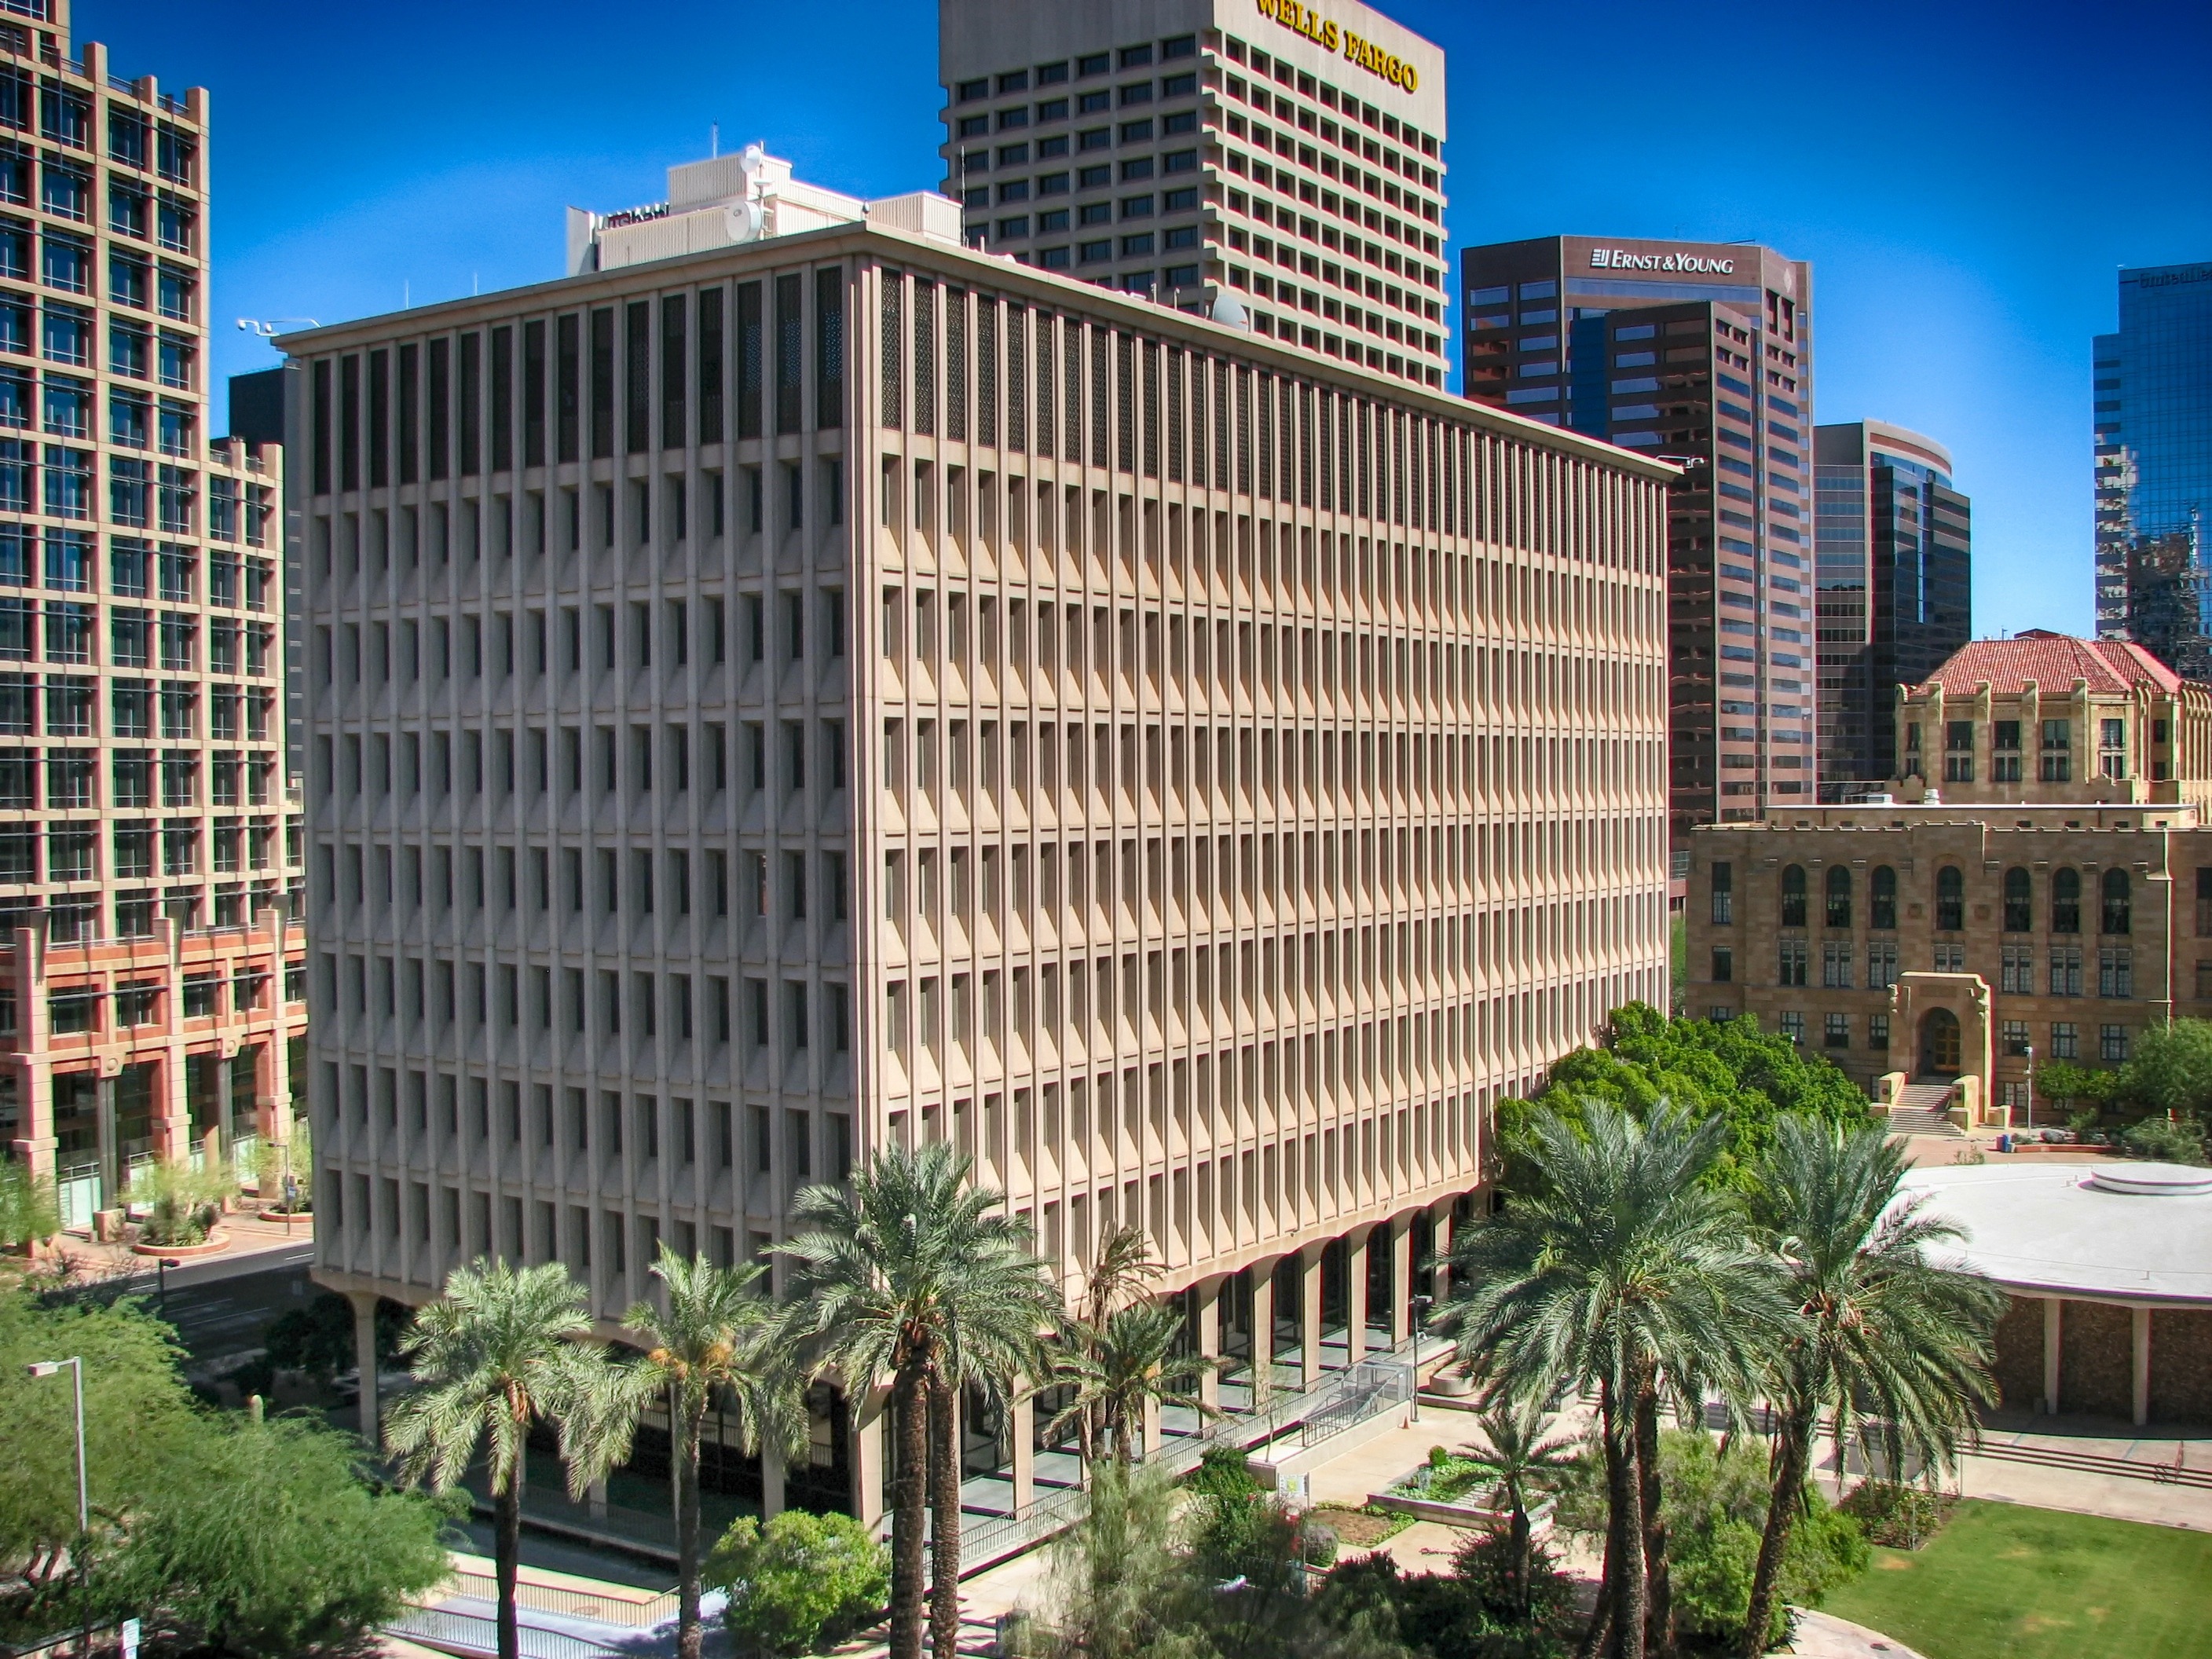
tree, architecture, skyline, building, city, skyscraper, urban, cityscape, downtown, daytime, plaza, facade, apartment, tower block, arizona, outside, hdr, buildings, hotel, palms, commercial building, phoenix, palm trees, headquarters, metropolis, cities, condominium, real estate, urban area, residential area, metropolitan area, outdoor structure, mixed use, corporate headquarters